Adrian Chen

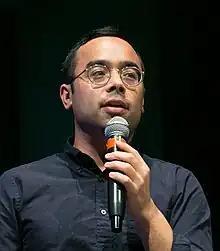
Adrian Chen at The Influencers in 2017

Adrian Chen (born November 23, 1984) is an American blogger, and former staff writer at "The New Yorker". Chen joined Gawker in November 2009 as a night shift editor, graduating from an internship position at "Slate", and has written extensively on Internet culture, especially virtual communities such as 4chan and Reddit. Chen is the creator of "The Pamphlette", a "humor publication" for Reed College students on a piece of letter-size paper. He has written for "The New York Times", "New York" magazine, "Wired", and other publications.